1988–89 Calgary Flames season

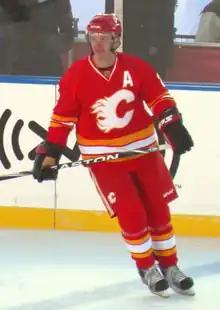
An ice hockey player looks to his right as he glides across the ice. He is in a red uniform with white and yellow trim, with a stylized "C" logo on his chest.

Calgary faced Wayne Gretzky and the Los Angeles Kings in the Smythe Division final. The Flames won the series in four straight, holding the highest scoring team in the league to 11 goals for the series. The Smythe final was most remembered for a controversial goal the Flames scored in the second game at Calgary. Vernon was knocked down in his crease by the Kings' Bernie Nicholls, and believing the goaltender was injured, Flames' trainer Bearcat Murray jumped onto the ice to tend to the fallen player as the Flames rushed the puck into the Los Angeles zone. Al MacInnis scored on the play as the Kings vehemently protested the goal should have been disallowed because Murray was on the ice. The goal stood and ended up the winning goal in an 8–3 victory.